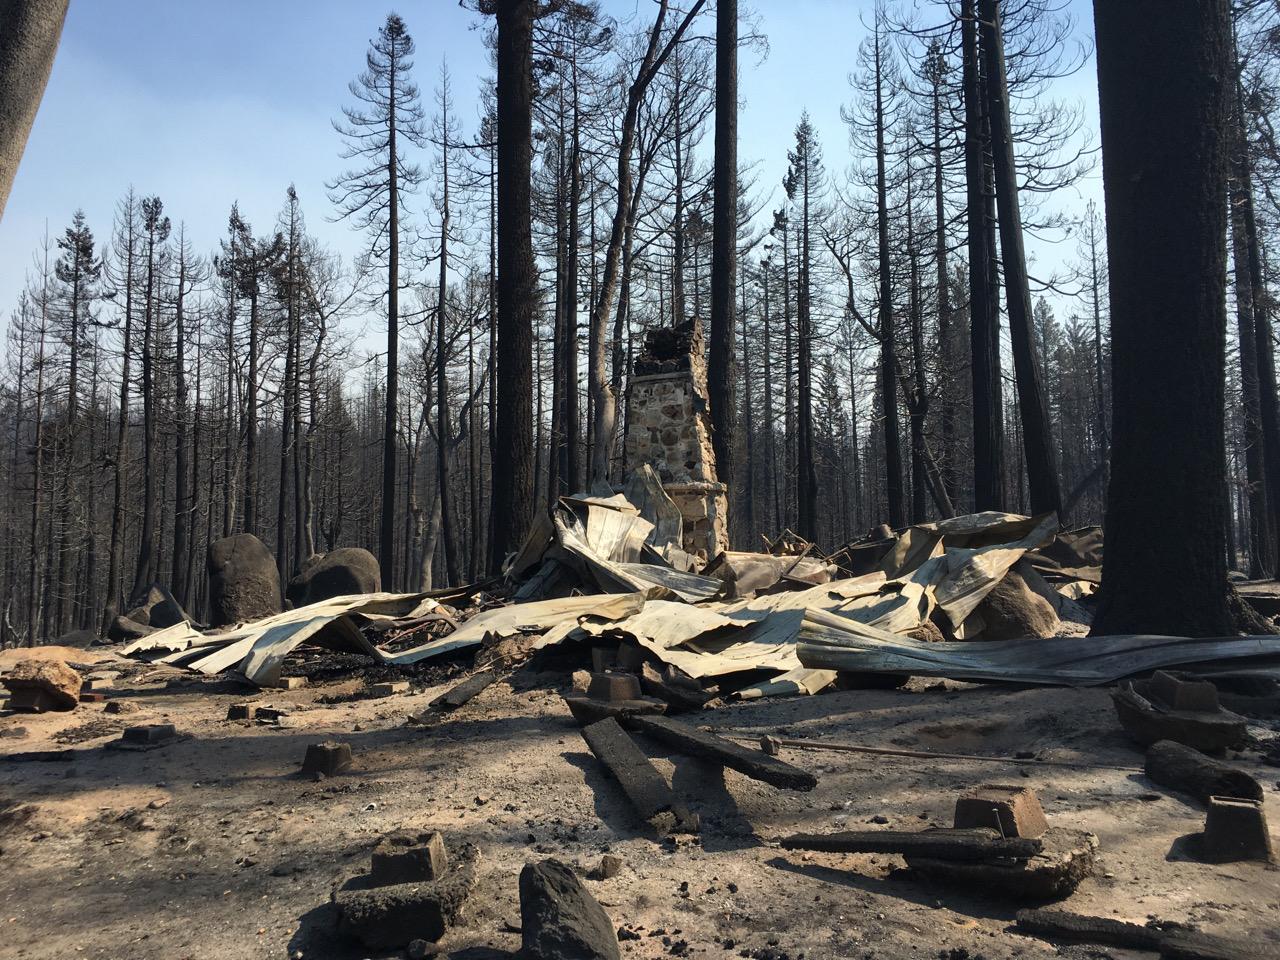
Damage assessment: destroyed